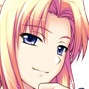
Portrait style: Anime Portrait